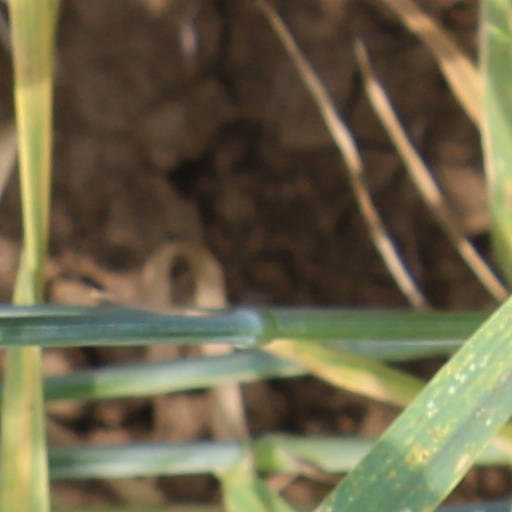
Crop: wheat